Answer in natural language. Considering the relative positions, where is toilet (highlighted by a red box) with respect to natural wood threedrawer dresser (highlighted by a green box)? Choose between the following options: right or left
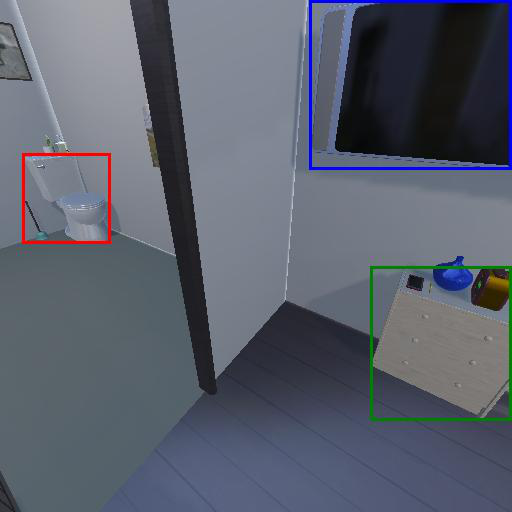
<answer>left</answer>